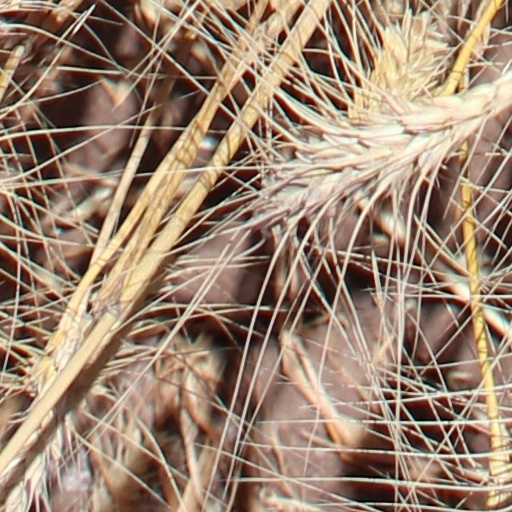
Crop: wheat